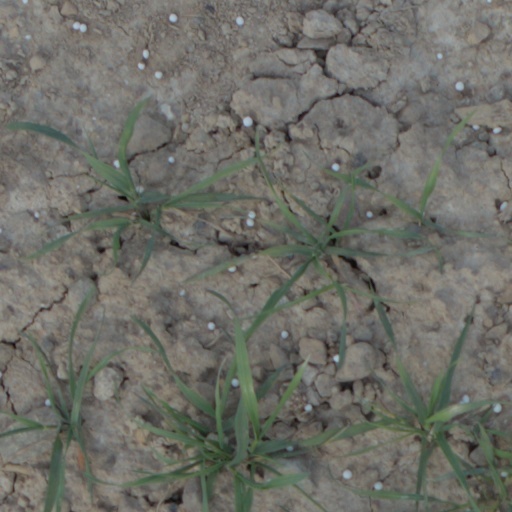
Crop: wheat